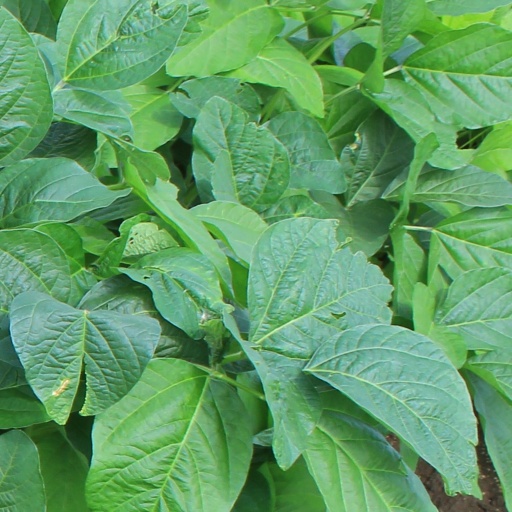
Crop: soybean